The Vicar of Vejlby (1931 film)

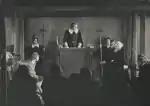
The vicarage

Præsten i Vejlby ("The Vicar of Vejlby") is a 1931 Danish film about a murder in a vicarage directed by George Schnéevoigt and based on a novel by Steen Steensen Blicher. Starring Henrik Malberg and Karin Nellemose it marked the debut of actor Aage Winther-Jørgensen. The film was a remake of the 1920 version by August Blom; and was remade again in 1972 by Claus Ørsted.